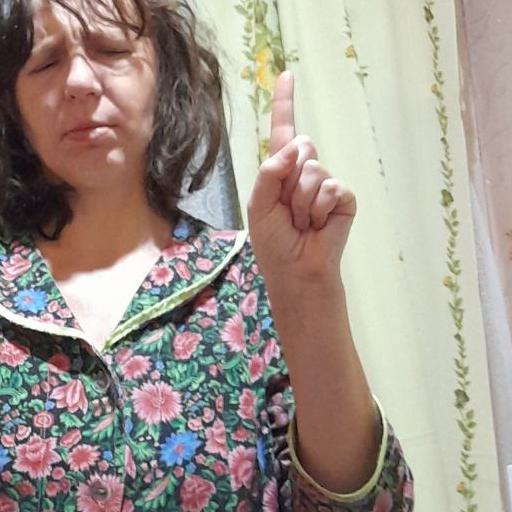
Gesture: one